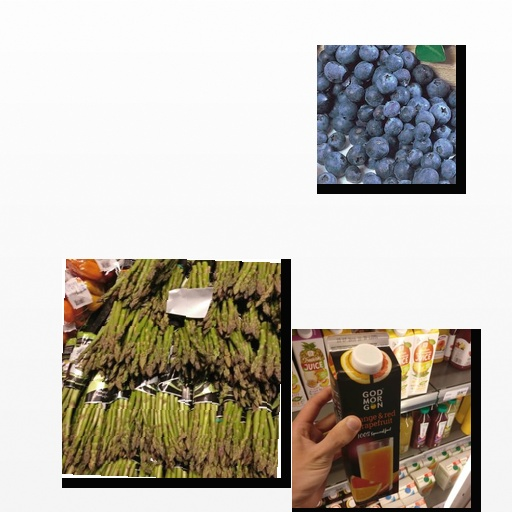
Food items: orange_red_grapefruit_juice, blueberry, asparagus